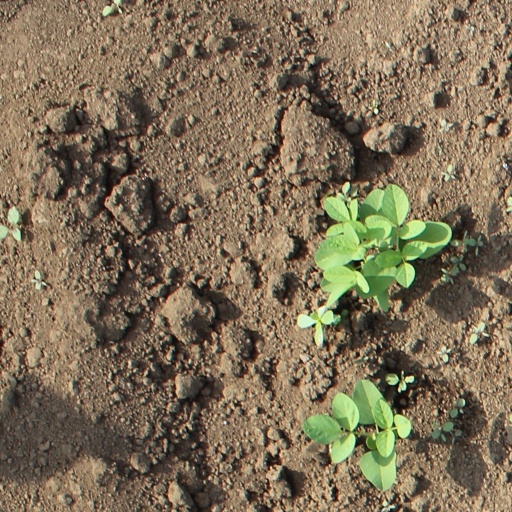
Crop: soybean